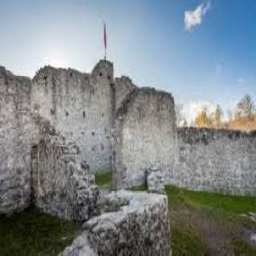
Schellenberg Castle